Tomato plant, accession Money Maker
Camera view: vertical (180 deg); turntable rotation: 90 degrees
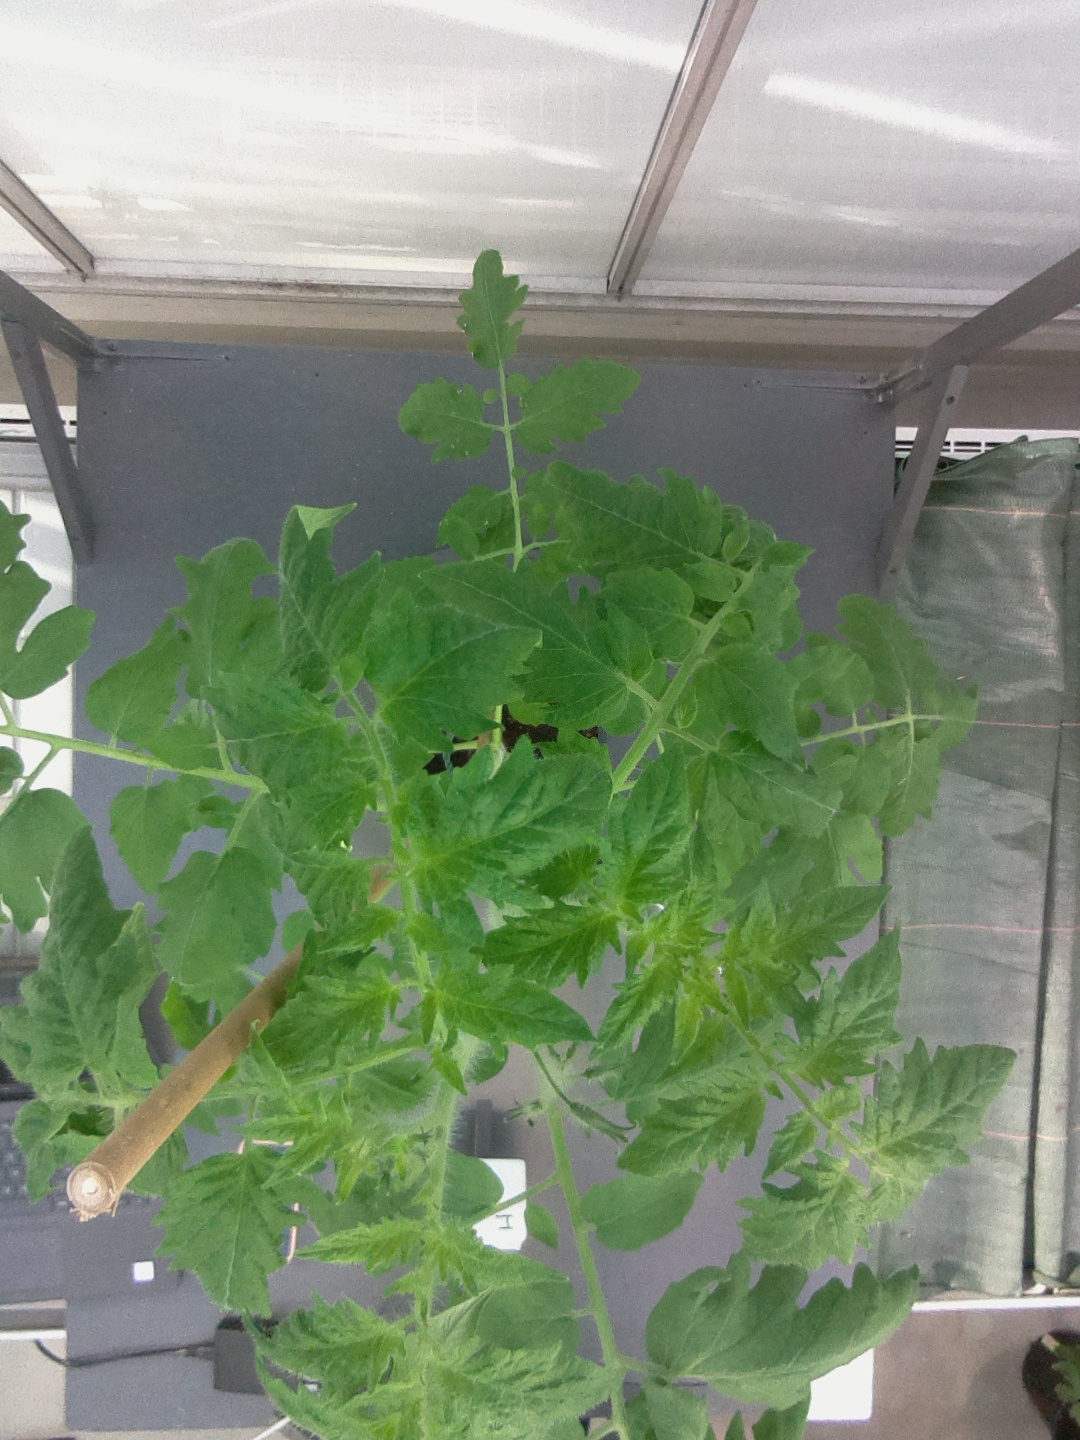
BBCH growth stage 53: 3 inflorescences visible